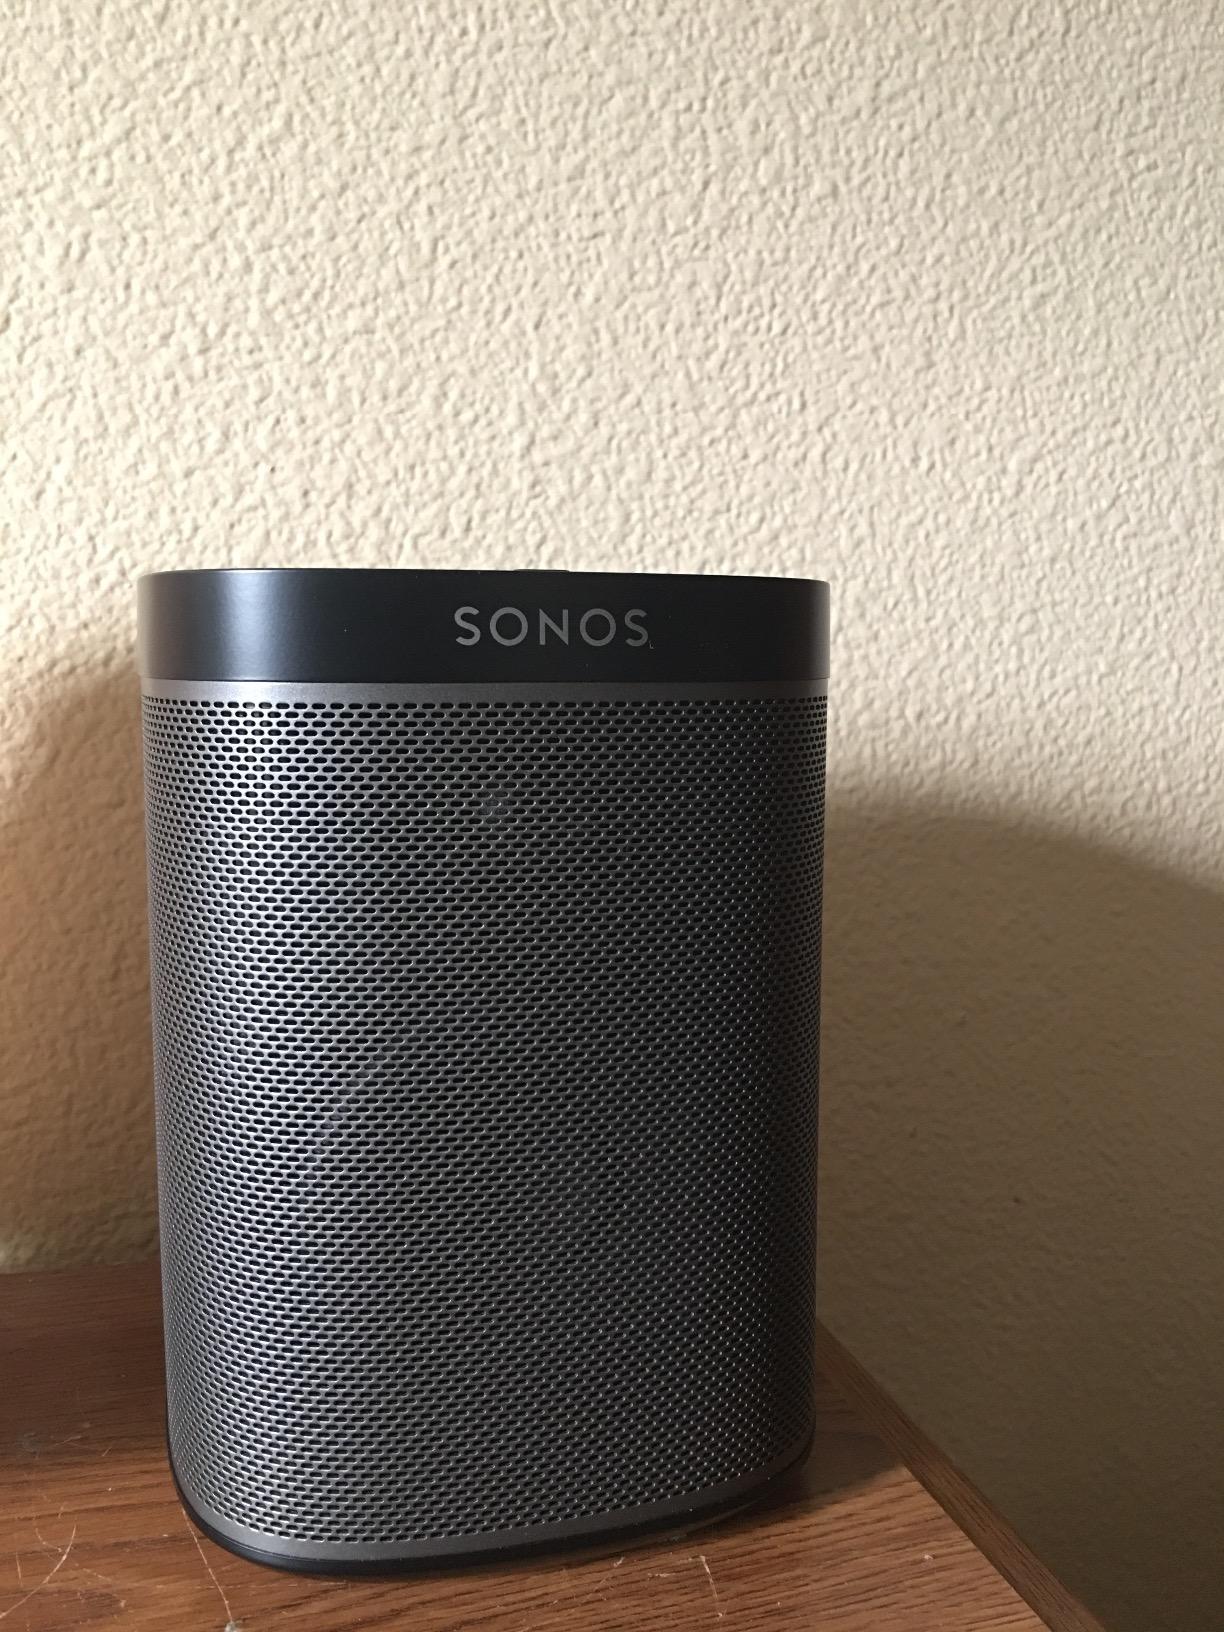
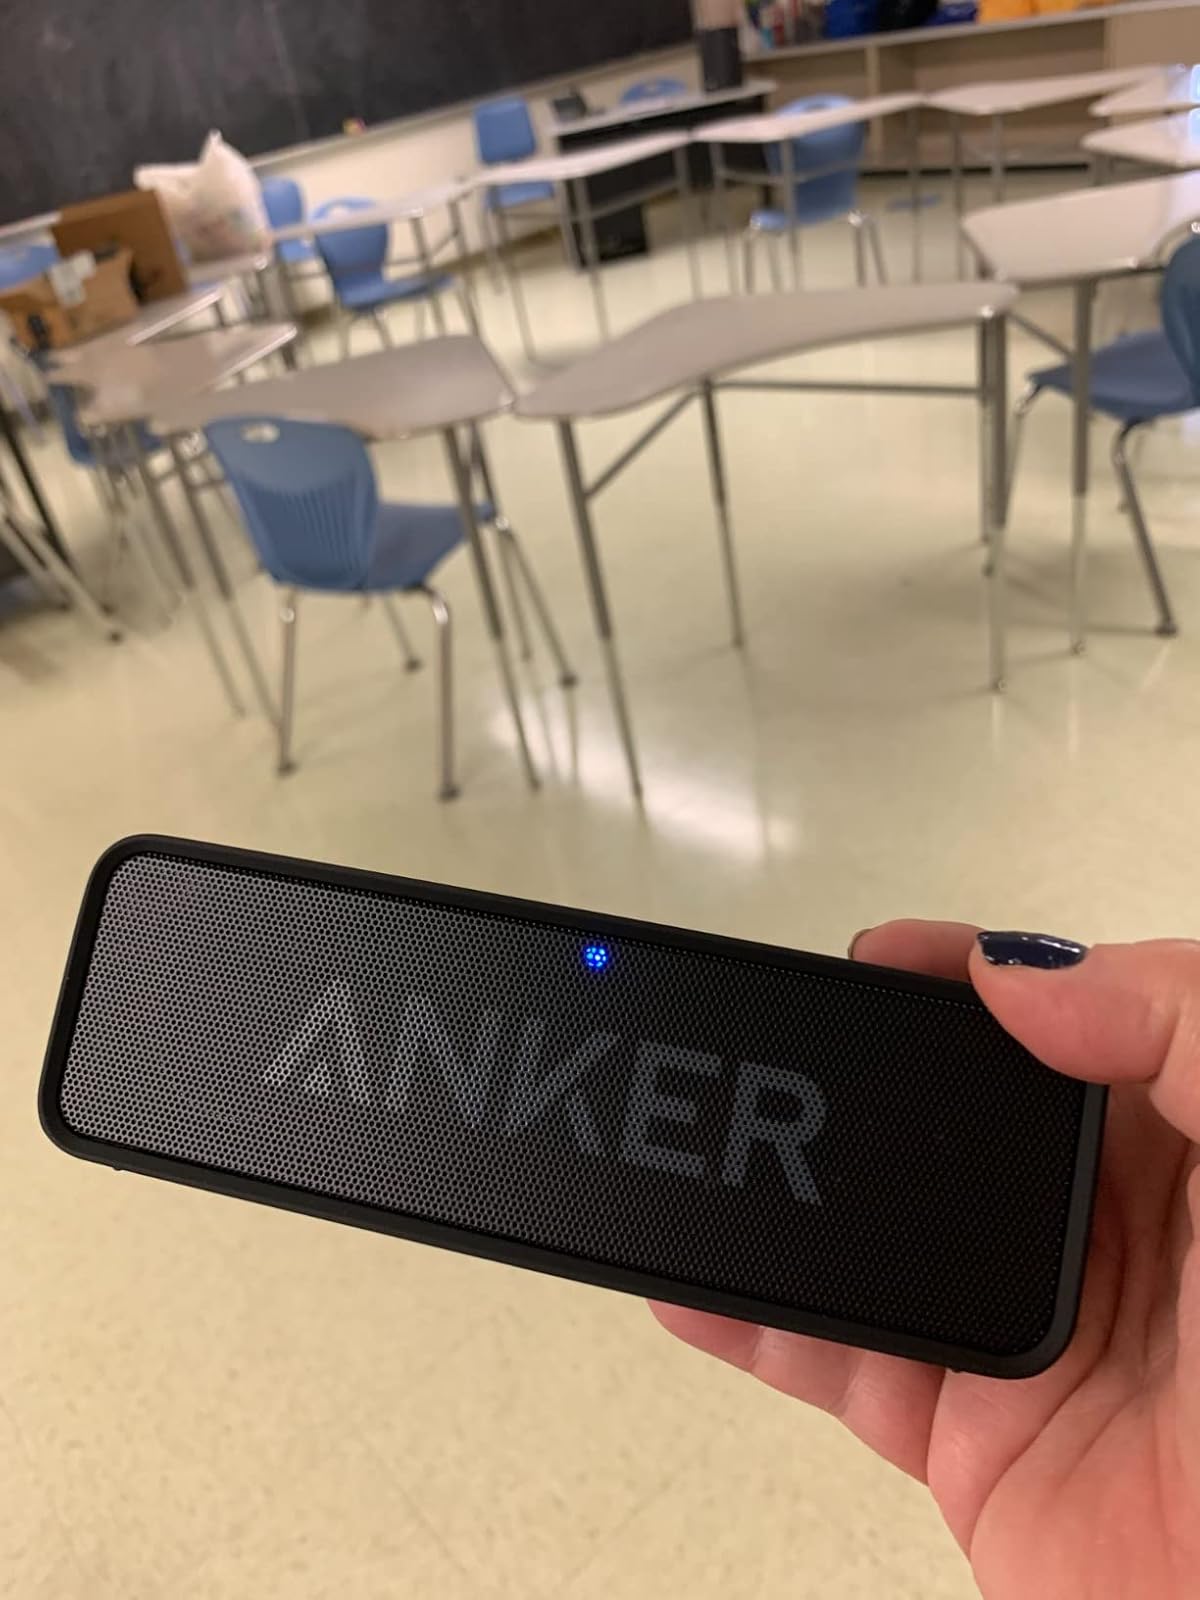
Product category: speaker
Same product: no